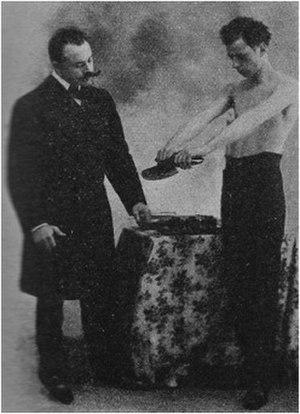
Edmond Desbonnet, né à Lille le 26 juin 1868 et mort le 28 juin 1953 à La Varenne-Saint-Hilaire, est un physiologiste et médecin français.